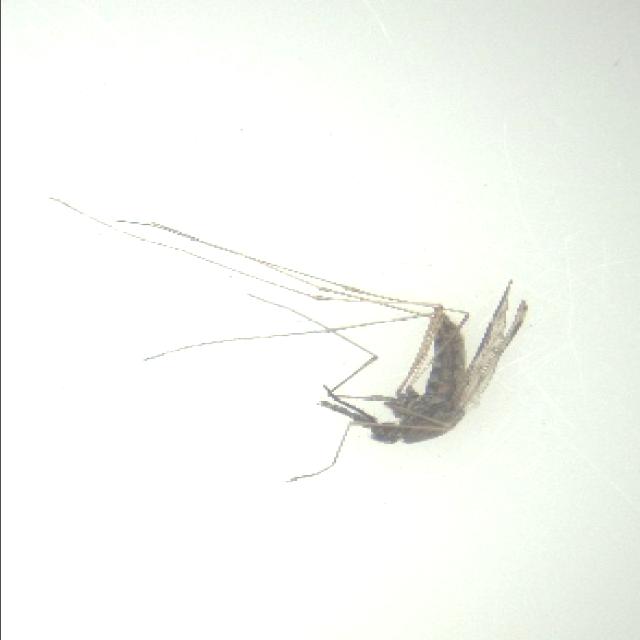
Species: anopheles_sinensis